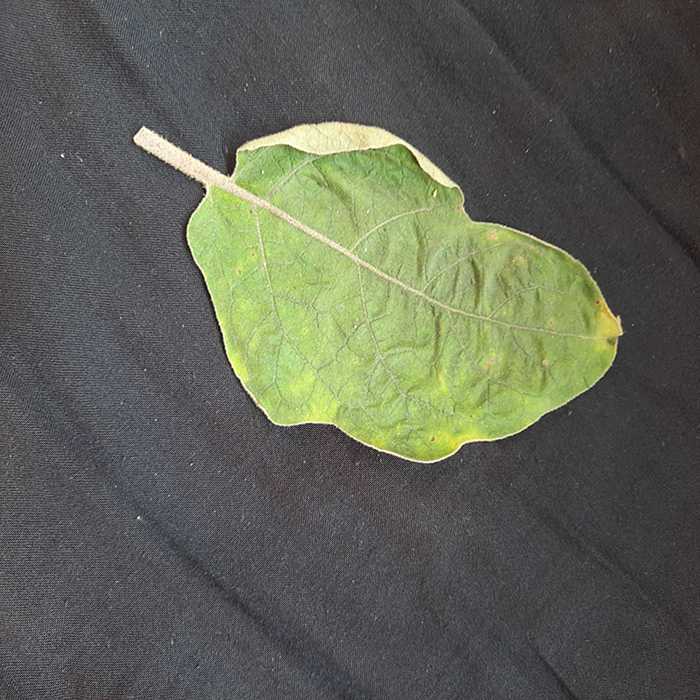
Plant: Eggplant
Label: Eggplant begomovirus